The Englishman's Library

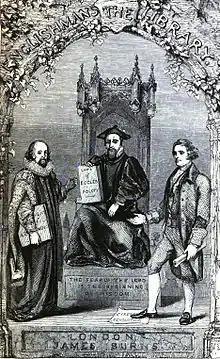
Frontispiece found in vol. 10 of the Library

The Englishman's Library was an English book series of the 1840s, a venture of the publisher James Burns. It ran eventually to 31 volumes.